North Cape (Norway)

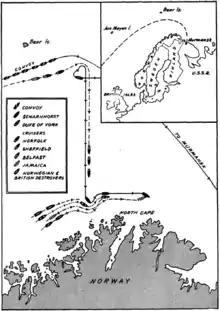
Contemporary map of the Battle of the North Cape

The steep cliff of the North Cape is located at , about from the North Pole. Nordkapp is often inaccurately referred to as the northernmost point of Europe. However, the neighbouring Knivskjellodden Cape actually extends further north. Furthermore, both of these points are situated on an island (Magerøya), albeit one connected by road to the mainland. The northernmost point of mainland Europe is located at Cape Nordkinn which lies about further south and about to the east. That point is located near the village of Mehamn on the Nordkinn Peninsula. The northernmost point of Europe including islands, is hundreds of kilometers further north, either in Russia's Franz Josef Land or Norway's Svalbard archipelago, depending on whether Franz Josef Land is considered to be in Europe or in Asia.